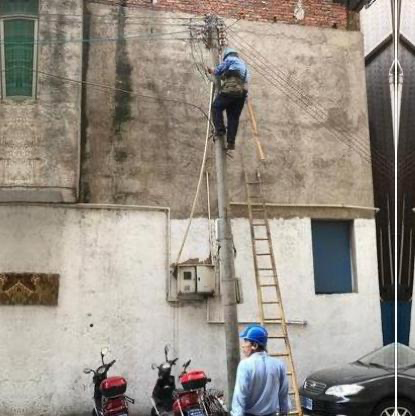
Objects in the image:
label: helmet
label: helmet